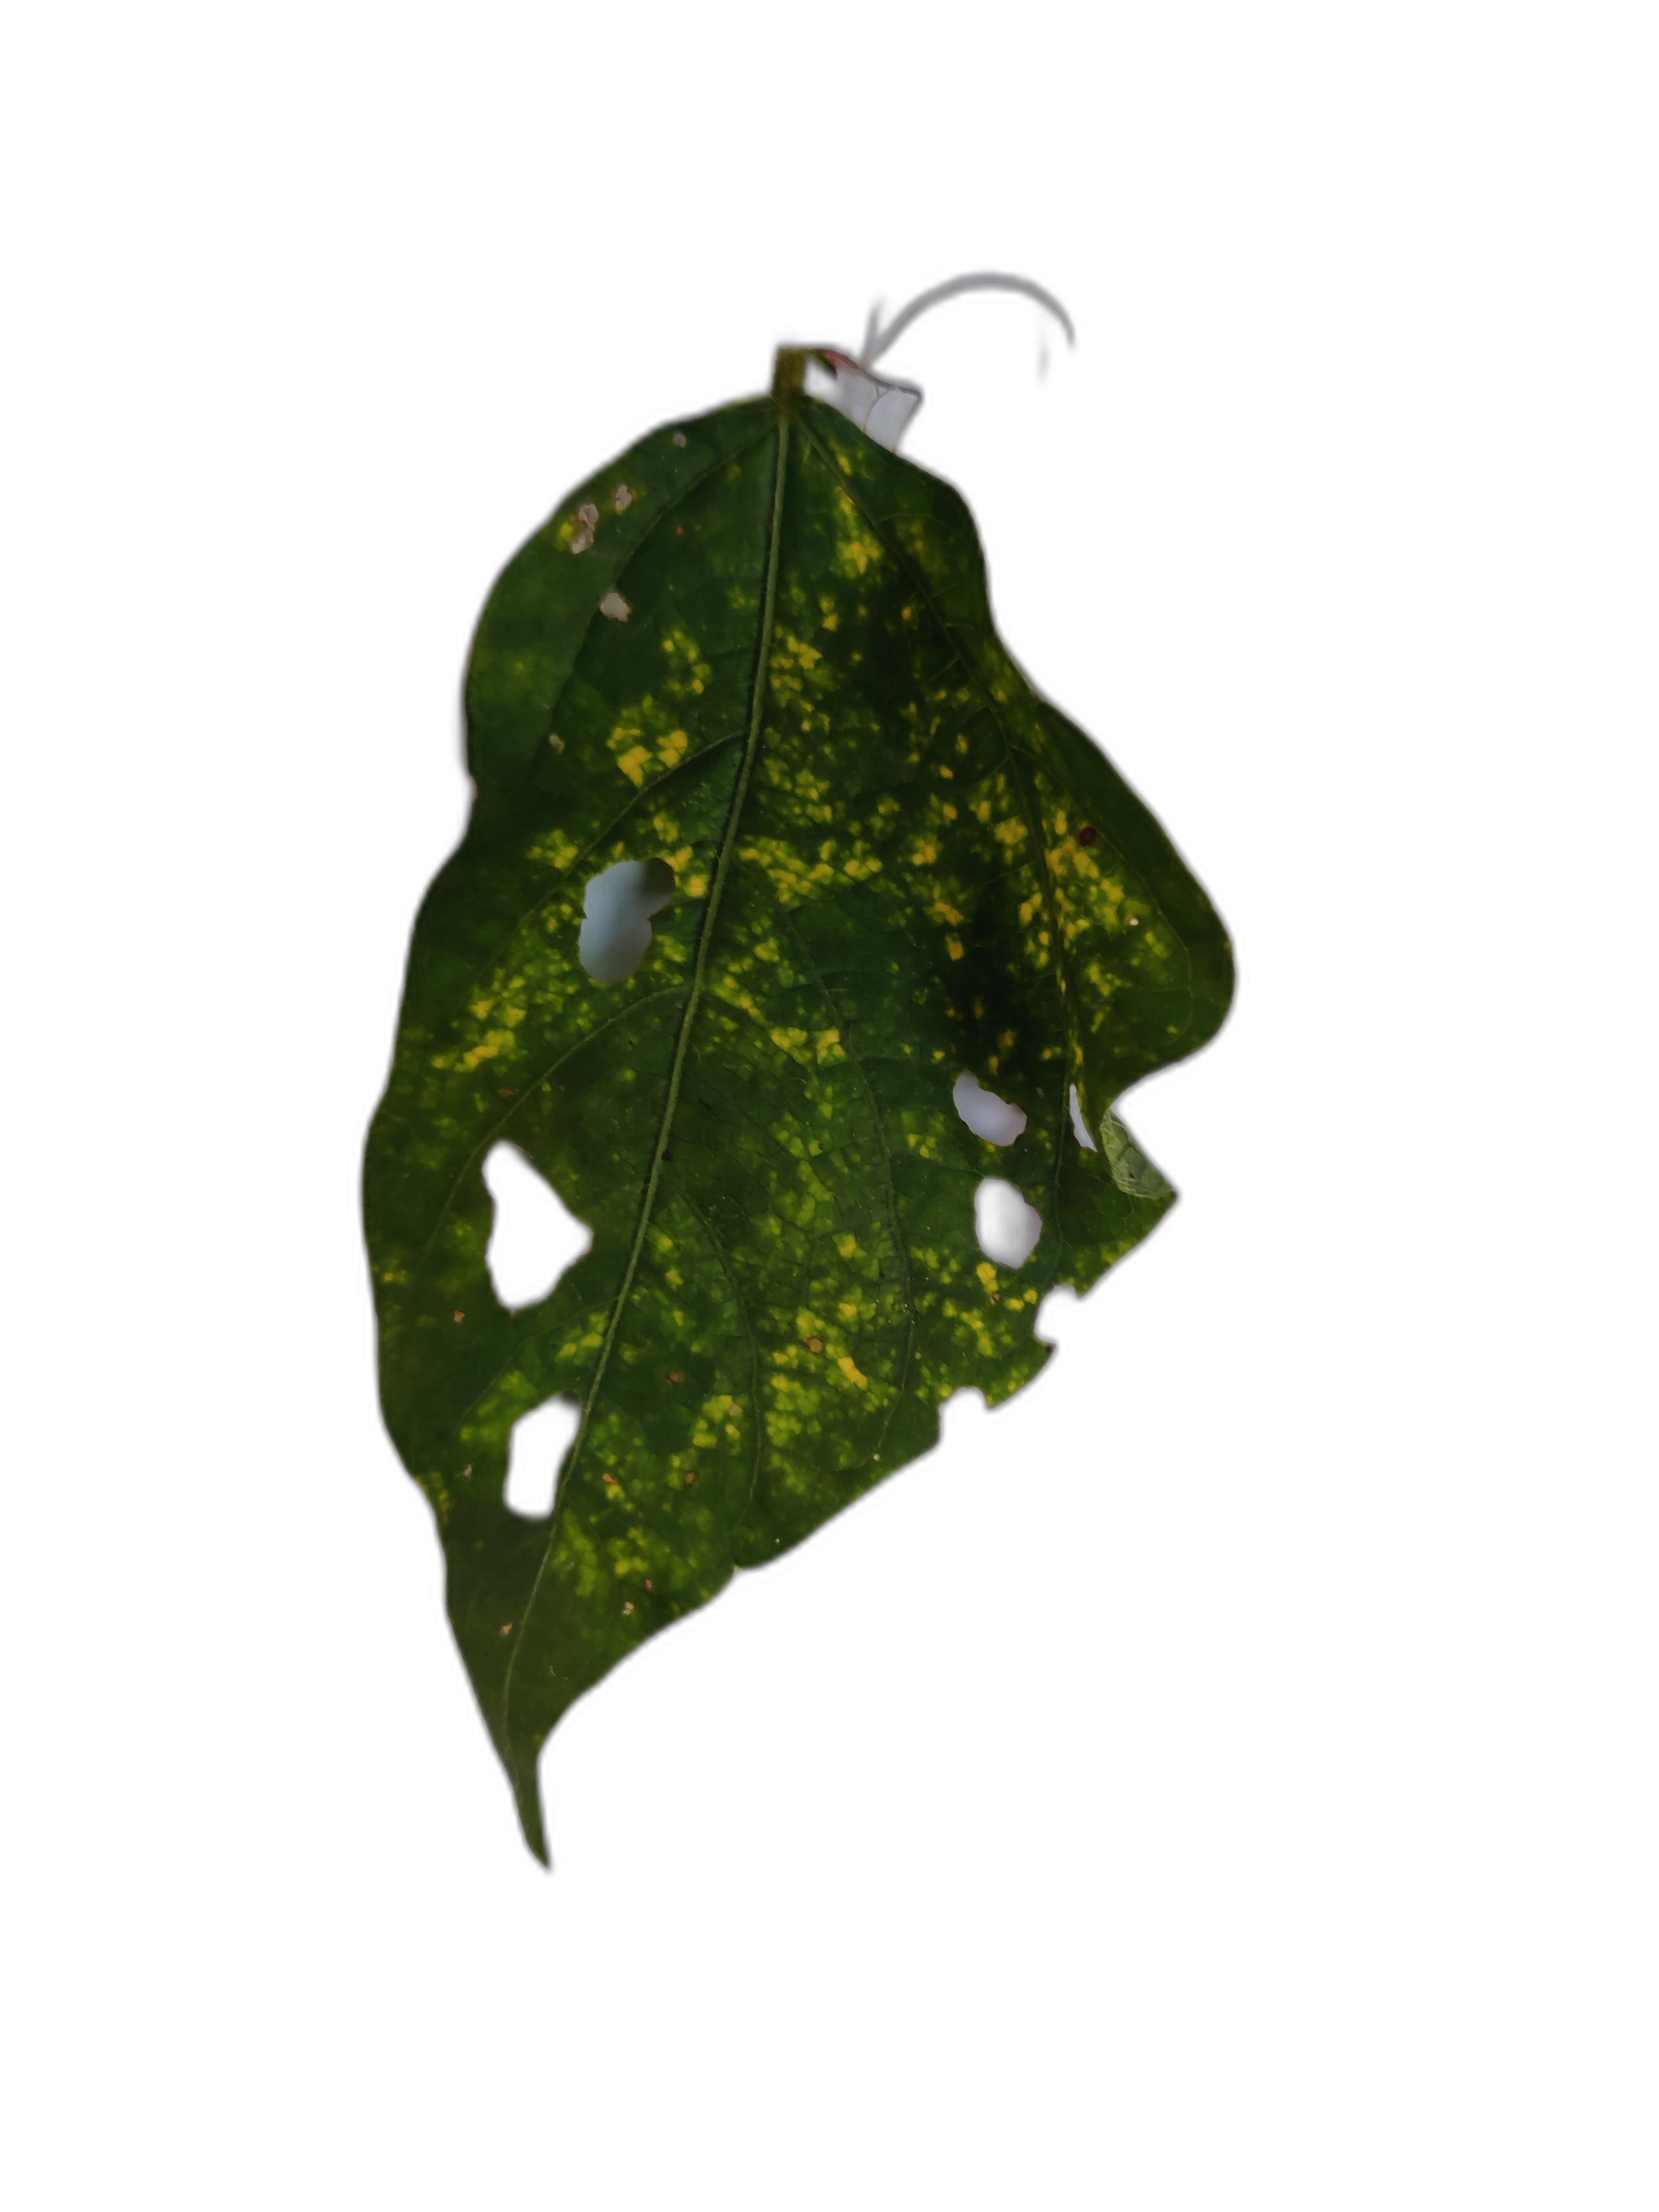
Label: Yellow Mosaic